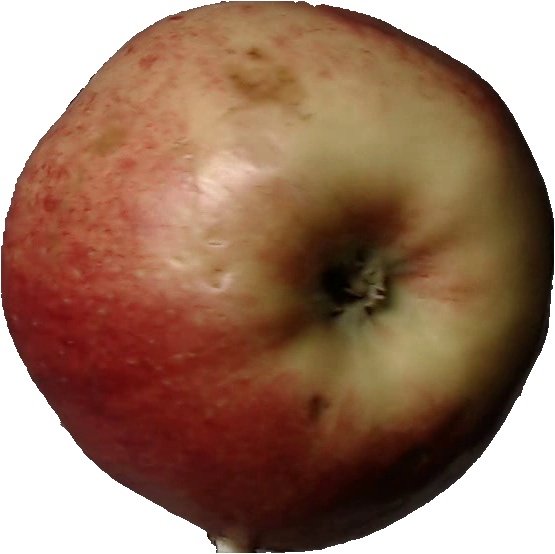
Label: apple_red_3